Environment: lab
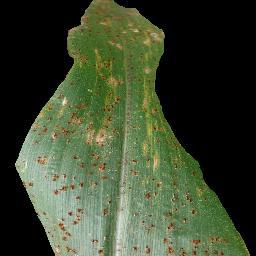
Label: common_rust